Cam Broten

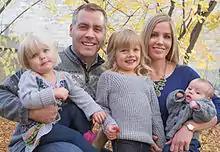
Cam Broten, Ruth Eliason and their daughters in Fall 2014

During his leadership Broten focused on the issues of seniors care, better access and shorter wait times for health care, the elimination of high-cost ambulance fees, and a lower cost of living for families in the province. Broten also proposed caps on classrooms sizes, an increase in the number of educational assistants, and pushed for economic reforms including a new procurement policy and moving away from public-private-partnerships, which he argued ran up development costs while exporting benefits like jobs and profits to other jurisdictions. Broten also supported responsible resource development in Saskatchewan.